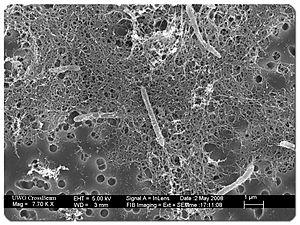
Desulforudis audaxviator est une bactérie sulfato-réductrice monotypique à Gram positif résidant dans les eaux souterraines à une profondeur de 1 500 à 3 000 m.